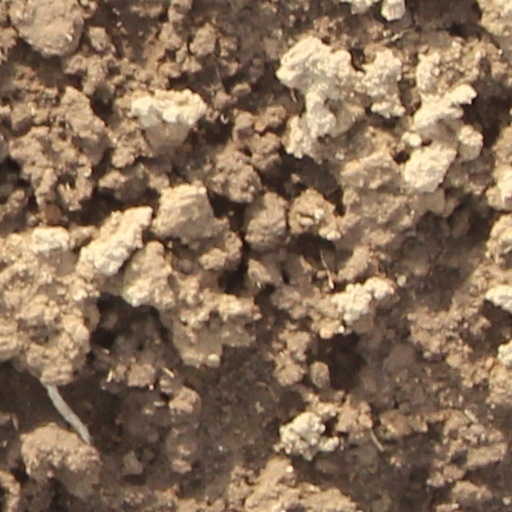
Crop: wheat